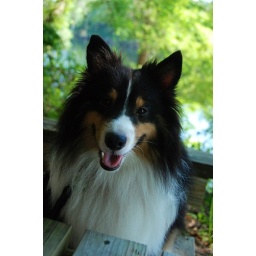
Nick and I enjoyed hanging out on the chairs by the river bank.